Demographics of the Democratic Party (United States)

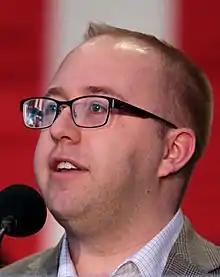
Secretary of the Democratic National Committee Jason Rae

At the 2000 Democratic National Convention, Jane Fee of Minnesota was the first transgender delegate to a Democratic National Convention. The 2008 national Democratic Party platform for the first time included "gender identity" in the party platform, the first explicit inclusion of transgender people in the national Democratic Party platform. In 2009, the Democratic National Committee (DNC) added gender identity to the DNC's non-discrimination policy and DNC Chair Tim Kaine appointed Barbra Casbar Siperstein the first openly transgender member of the DNC. In 2010, President Obama became the first president to appoint an openly transgender person to political positions in the United States federal government. In 2012, Trans United for Obama, the first partisan transgender issues group was formed to reelect President Barack Obama. During the 2015 State of the Union Address, President Obama became the first U.S. president ever to use the term "transgender". At the 2016 Democratic National Convention, Sarah McBride became the first openly transgender person to address a Democratic National Convention. A 2015 United States Transgender Survey found 50% of transgender Americans identified as Democrats and 48% as independents. When asked about their political views, 55% described themselves as very liberal, 27% liberal, 15% moderate, 2% conservative, and 1% very conservative. Assistant Secretary for Health Rachel Levine was the first openly transgender person to hold an office that requires Senate confirmation.